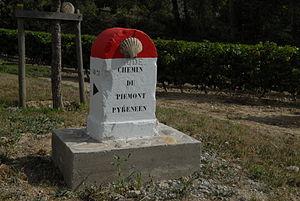
Borne de balisage du chemin de saint Jacques à Alairac(11290)sur le chemin des Castelles au lieu-dit Catufe